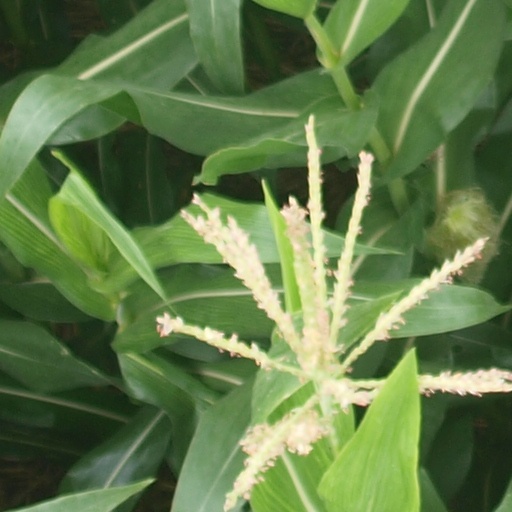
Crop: maize; corn